Lichfield

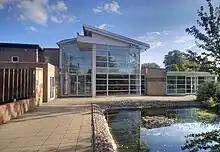
The main entrance to the Lichfield Campus of Staffordshire University

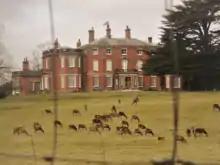
Maple Hayes School for Dyslexics (2018).

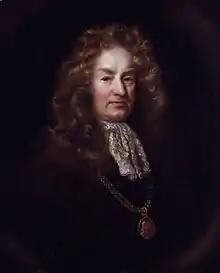
Elias Ashmole

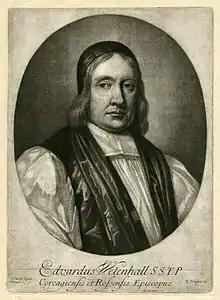
Edvardus Wetenhall

Lichfield is served by two railway stations: and , both built by the London and North Western Railway. These stations are now on the Cross-City Line, with regular services to and , via , operated by West Midlands Trains.